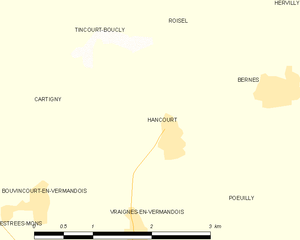
Carte des communes françaises Hancourt
Hancourt est une commune française située dans le département de la Somme, en région Hauts-de-France.